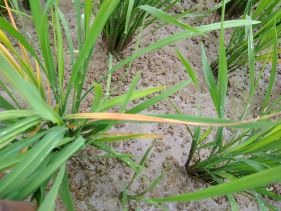
Disease: Tungro